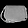
Label: Bag